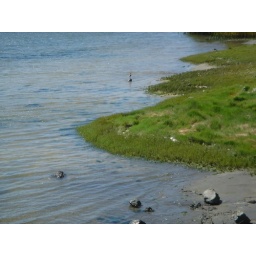
A marsh along the edge of the ocean near the bike path.